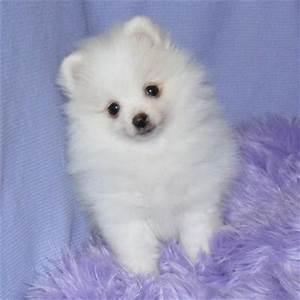
dog